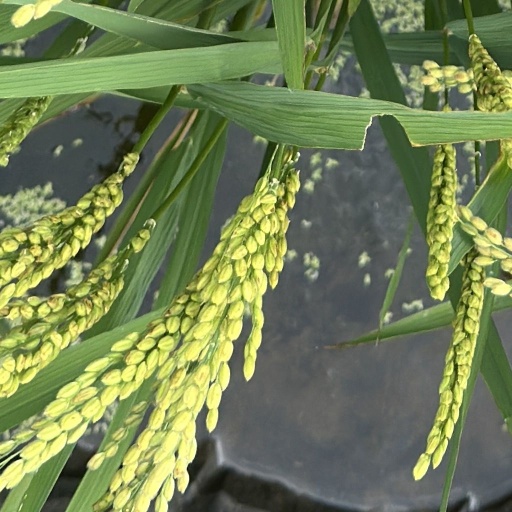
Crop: rice